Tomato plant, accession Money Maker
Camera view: vertical (180 deg); turntable rotation: 330 degrees
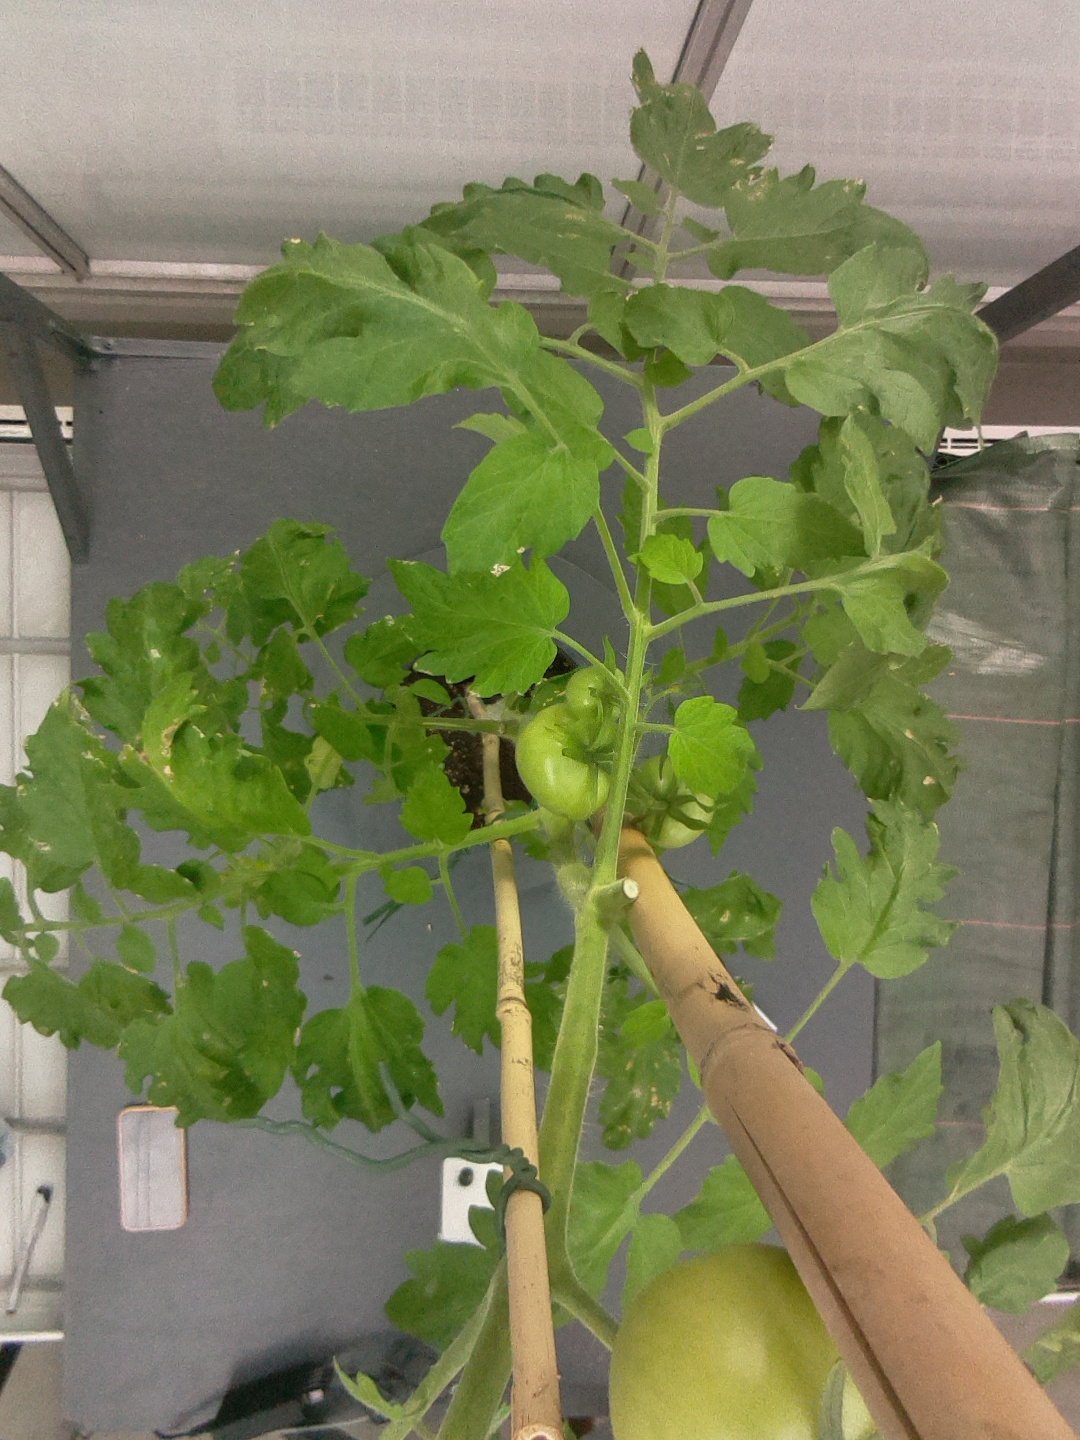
BBCH growth stage 73: 30%-40% of final fruit size